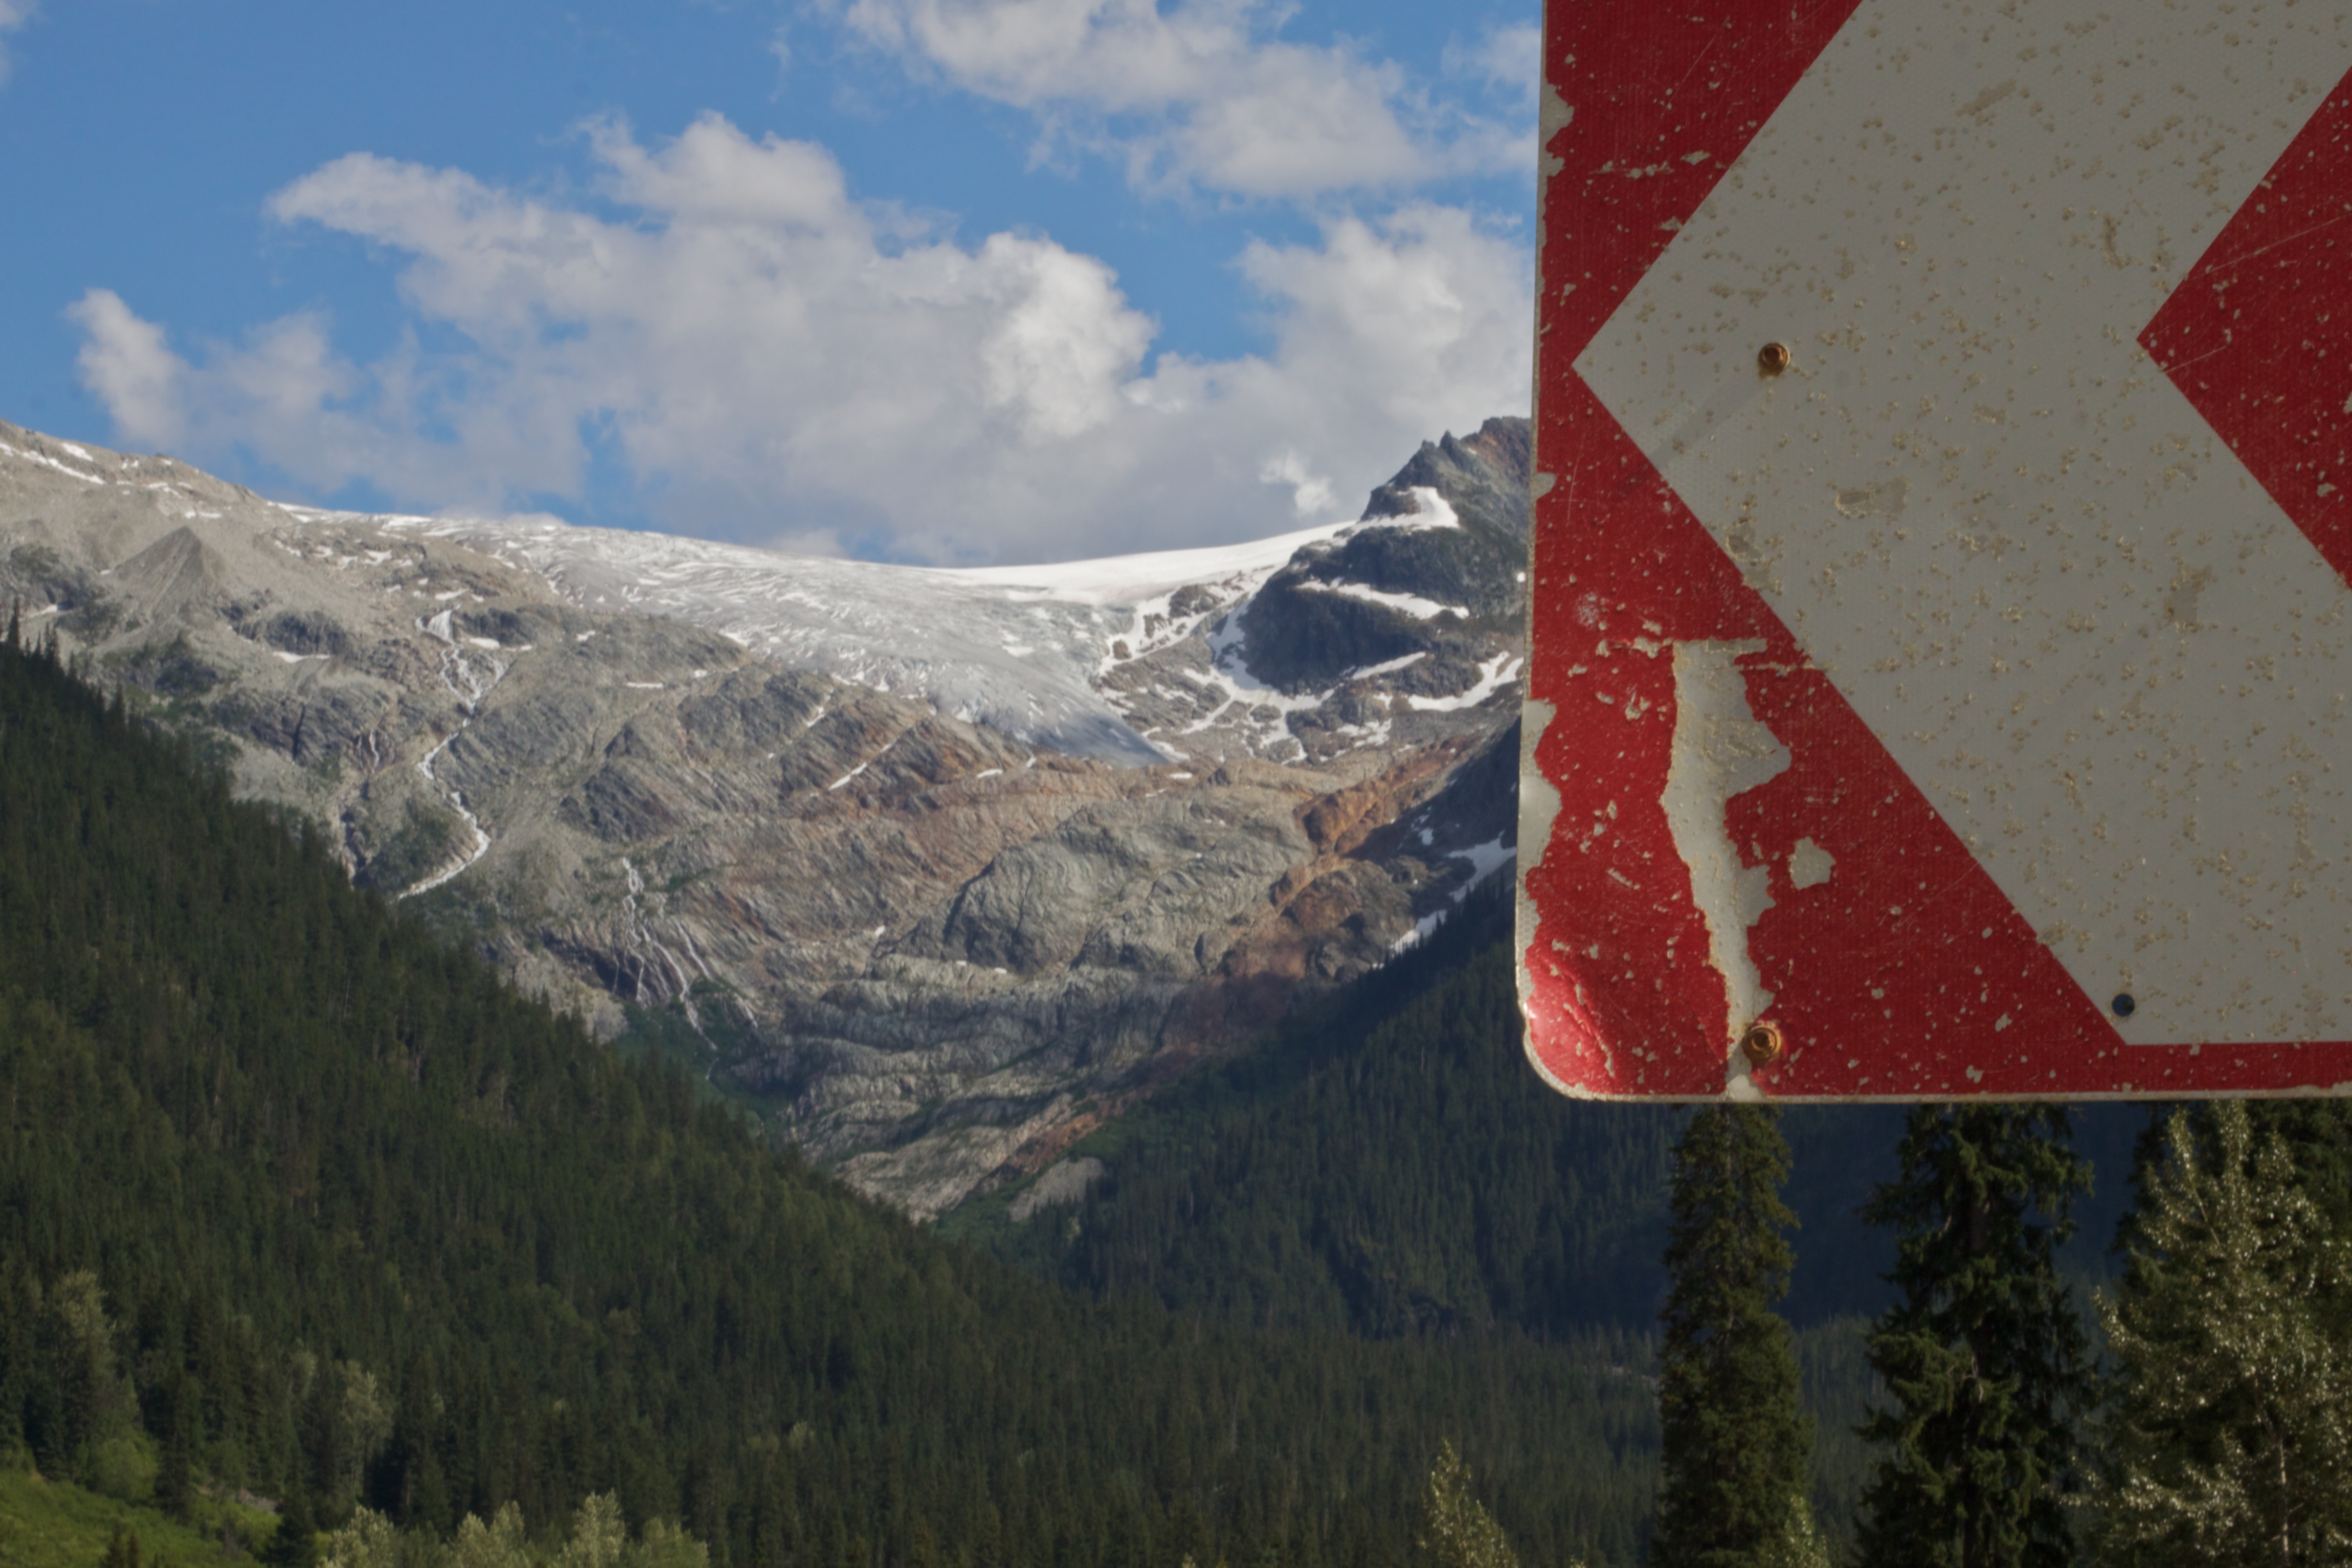
mountain, mountain range, odyssey, mountain pass, geographical feature, mountainous landforms